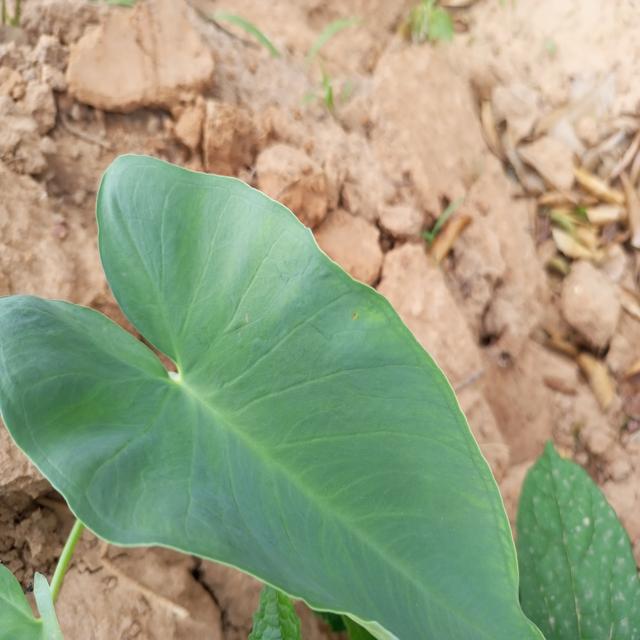
Label: Healthy